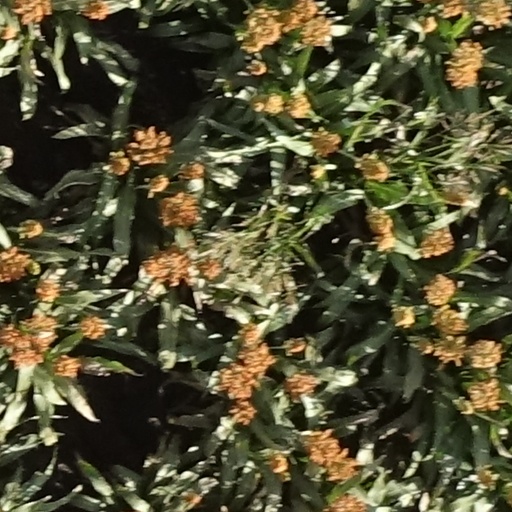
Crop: sorghum